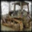
Label: tractor